Answer in natural language. Is brown wooden dresser with three drawers (highlighted by a red box) further away or in front of Book (highlighted by a blue box)? Choose between the following options: further away or in front
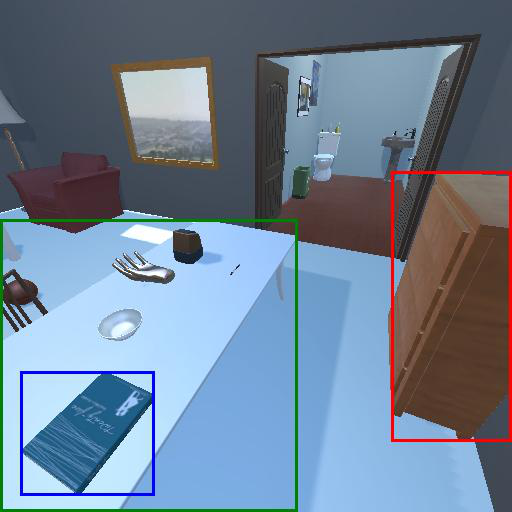
<answer>further away</answer>